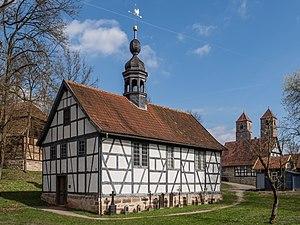
Kloster Vessra est une commune allemande de l'arrondissement de Hildburghausen, Land de Thuringe.